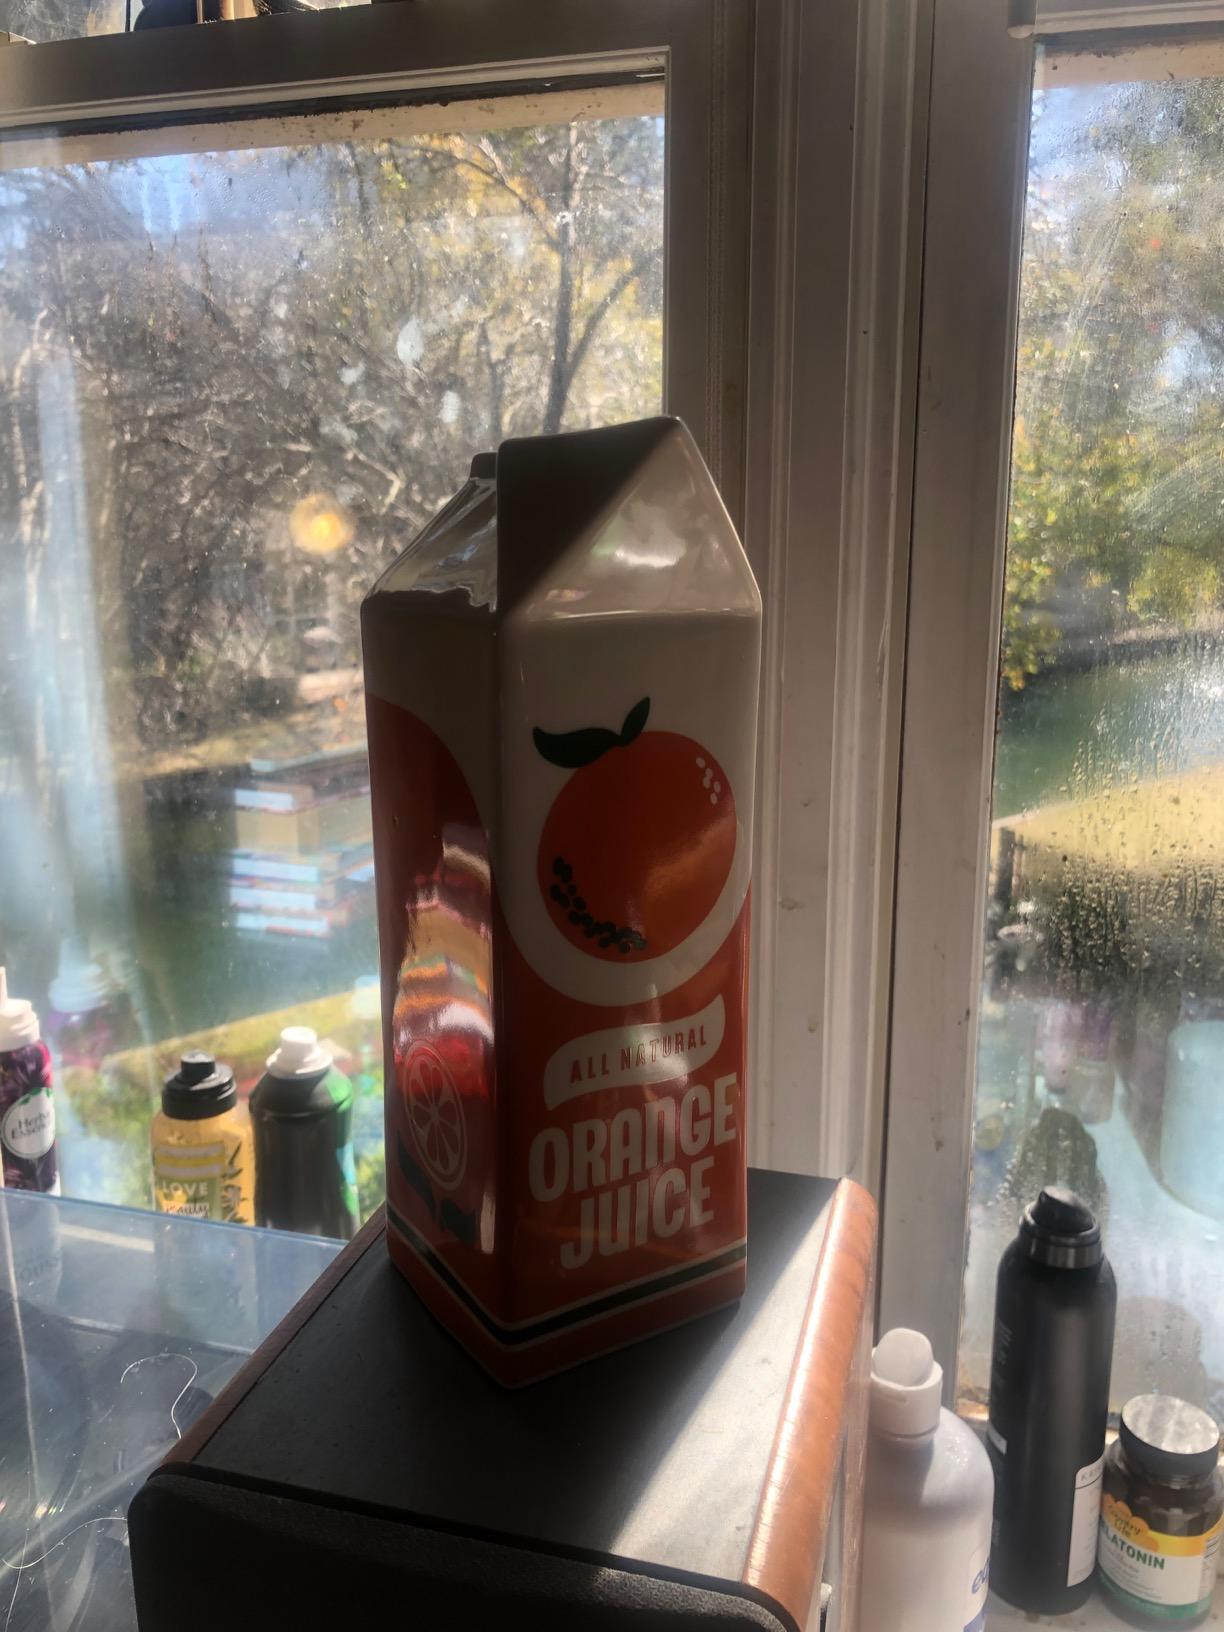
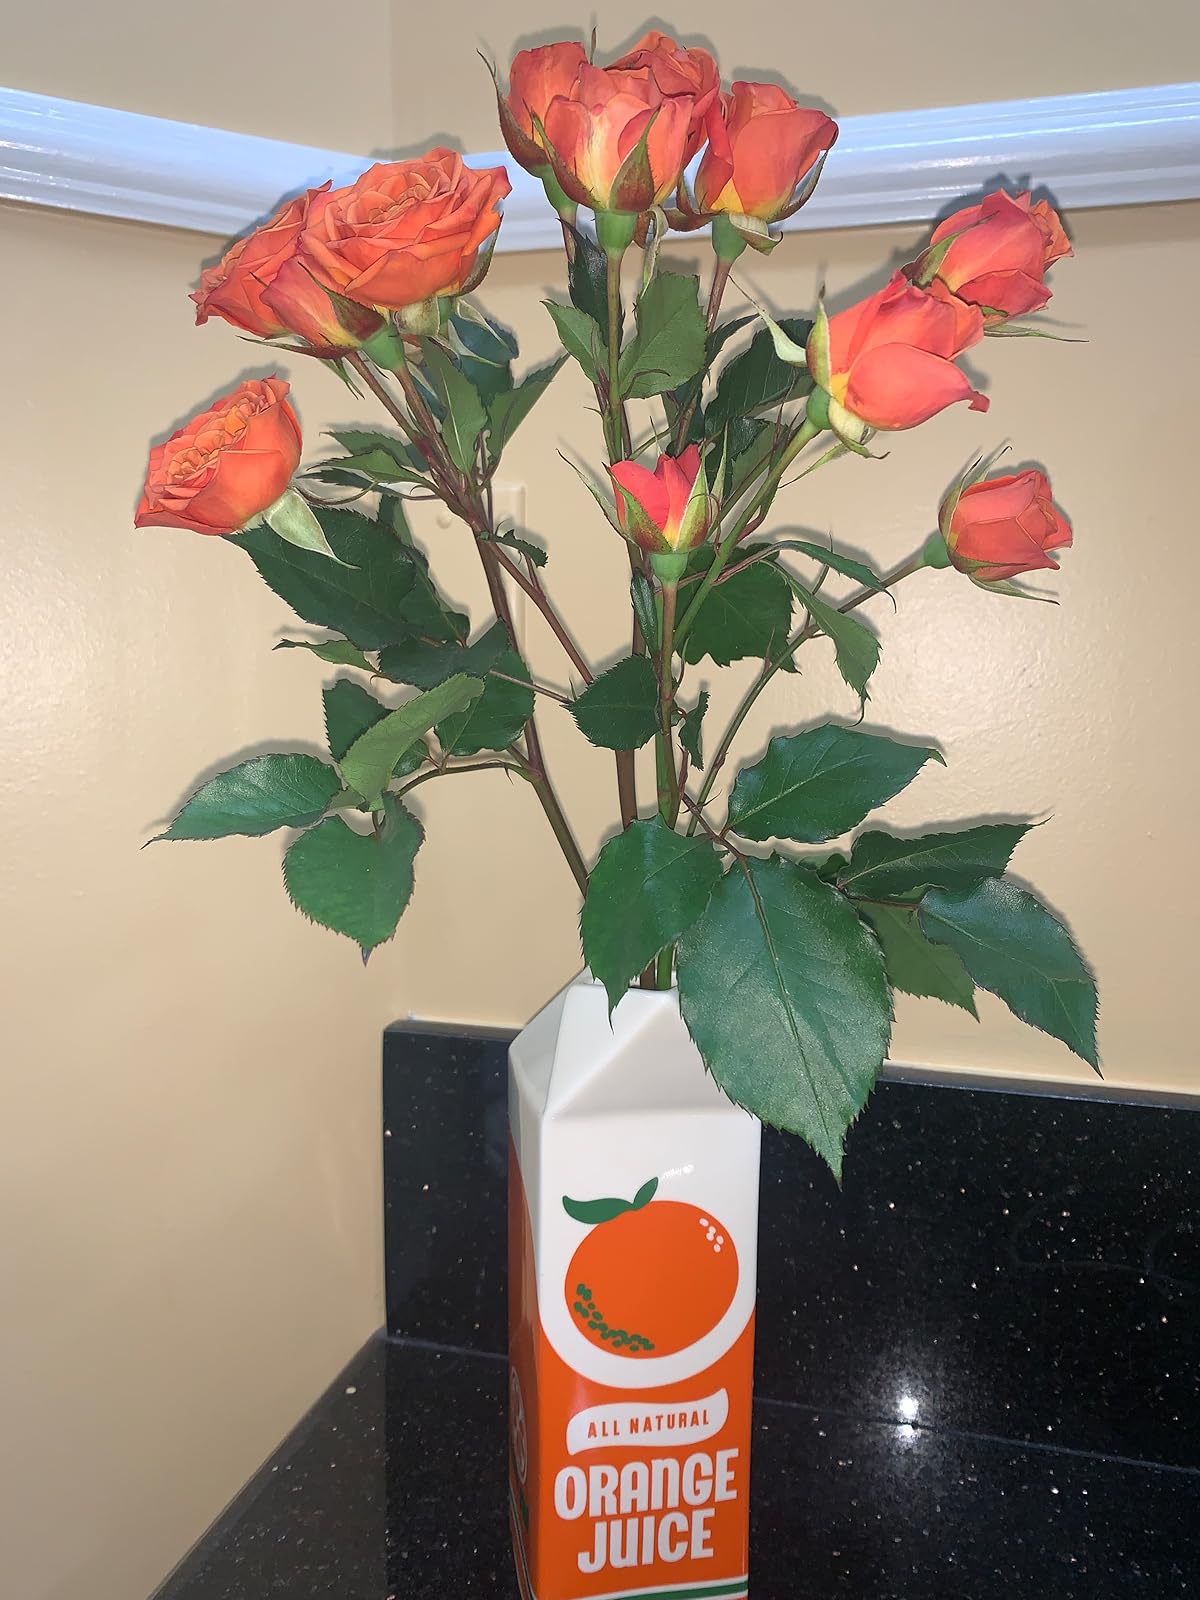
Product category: vase
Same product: yes